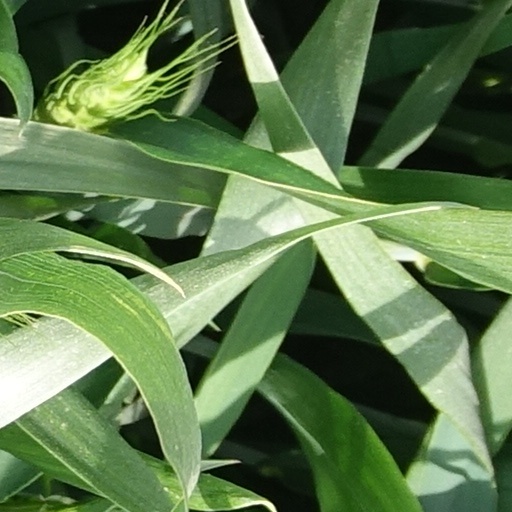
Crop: wheat